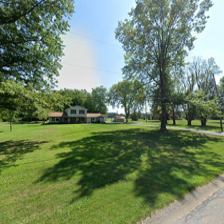
Label: streetView